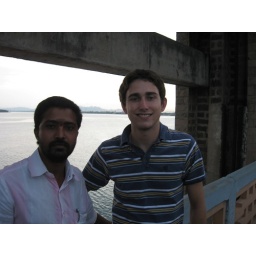
Kumar the Race car driver and I on the dam over the Krishna river